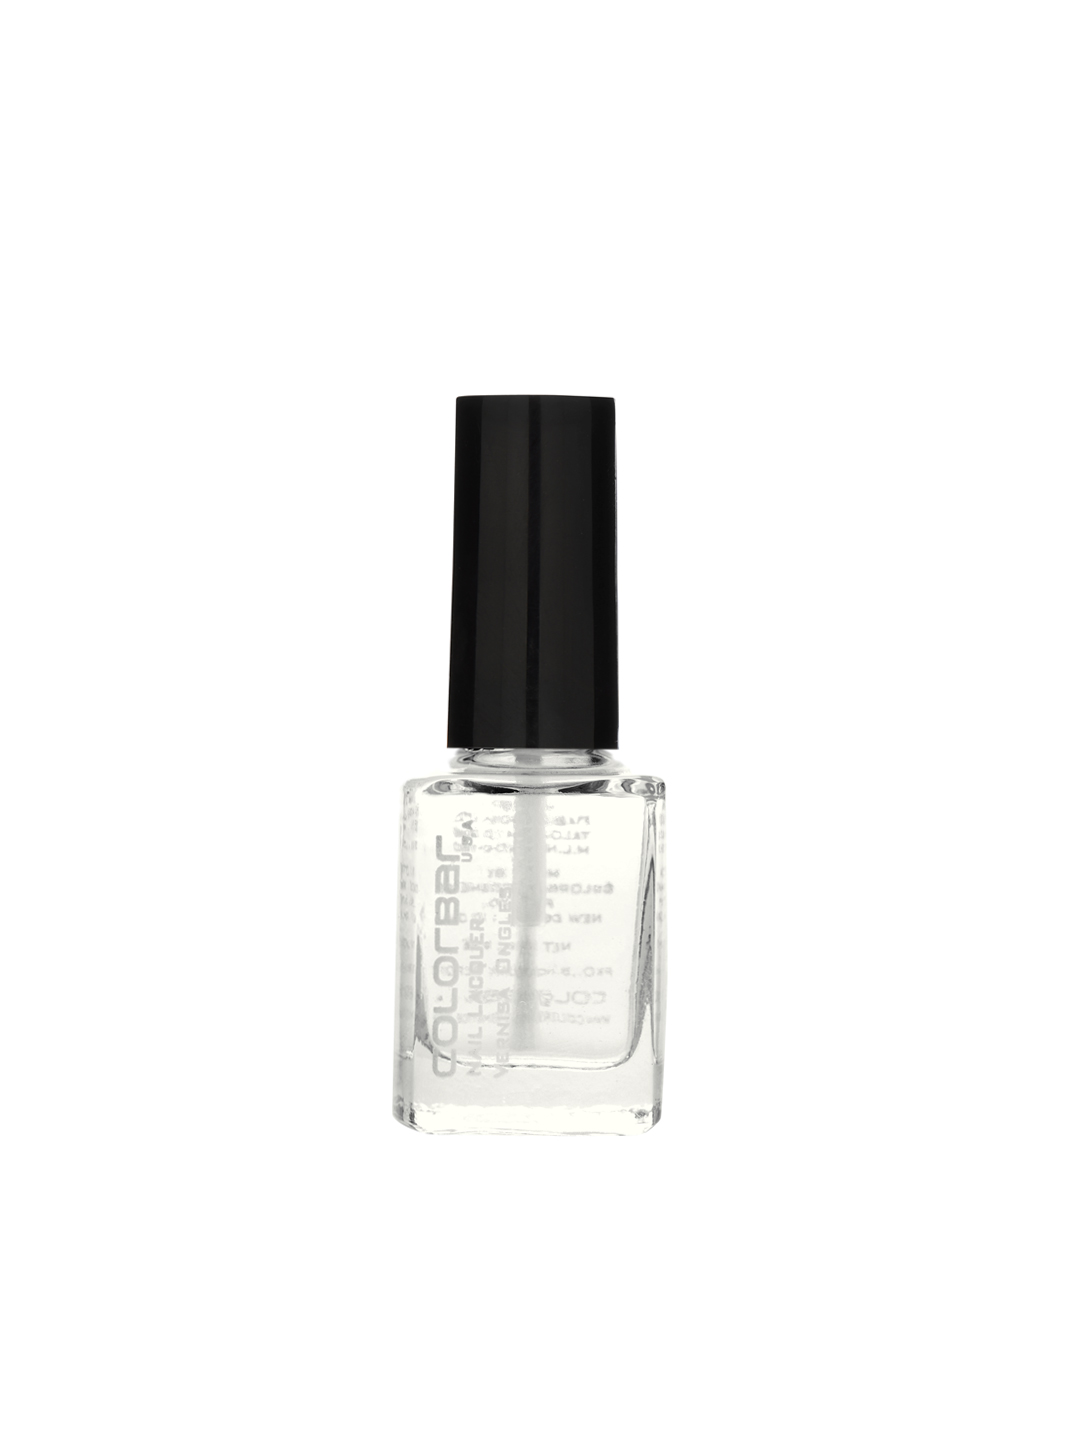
Colorbar Top Coat Nail Lacquer 69
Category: Personal Care / Nails / Nail Polish
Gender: Women
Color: Bronze
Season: Spring 2017
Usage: Casual